European Athletics U23 Championships

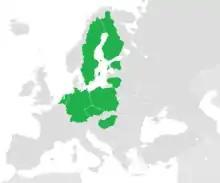
Hosts

"Medal table includes 1997–2025 Championships."